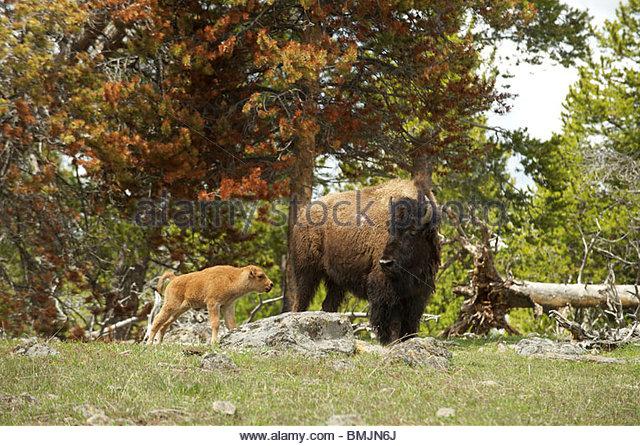
biological species , or biological species , with a calf walks near tourists .
Relation: Action, Story